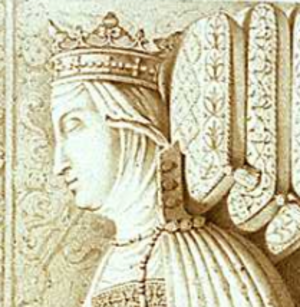
Jeanne Manuel de Villena était une reine consort de Castille de 1369 à 1379. Elle était aussi héritière d'Escalona, de Villena, de Peñafiel et de Lara, et également dame de Biscaye.
Henri de Trastamare, roi de Castille, était le fils bâtard d'Alphonse XI de Castille et Éléonore de Guzman, et le demi-frère de Pierre Iᵉʳ de Castille le Cruel, auquel l'opposa la première guerre civile de Castille de 1351 à 1369.